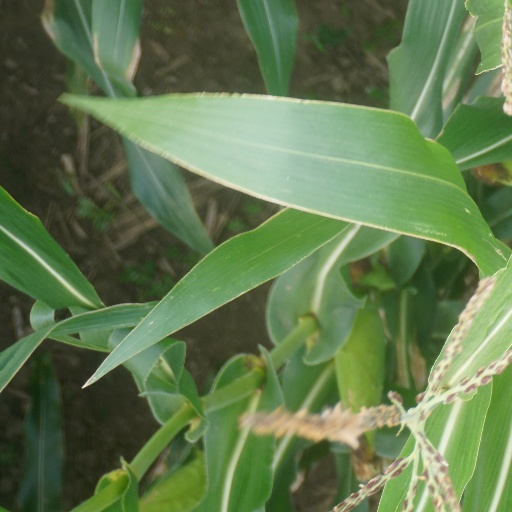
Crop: maize; corn